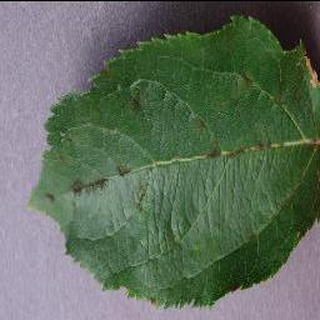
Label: apple_apple_scab